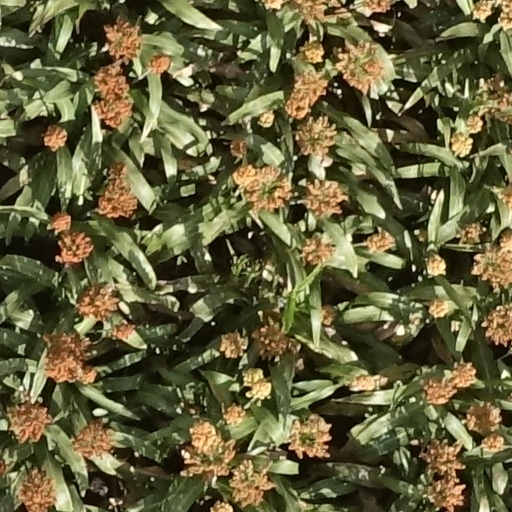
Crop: sorghum